Muscat bleu

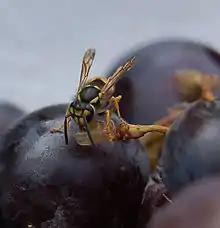
The sweet "grapey" aroma of ripe Muscat bleu grapes attracts wasps.

Muscat bleu is an early ripening variety that buds midway through the budding period of the growing season. The vine produces large, loose clusters of large size berries that give off a sweet "grapey", Muscat-like aroma that can attract wasps to the vineyard. Muscat bleu has good resistance to fungal infections such as downy mildew but is susceptible to the viticultural hazards of coulure and millerandage.